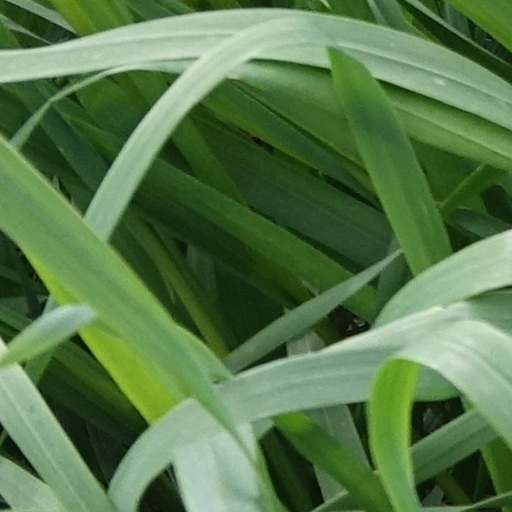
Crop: wheat